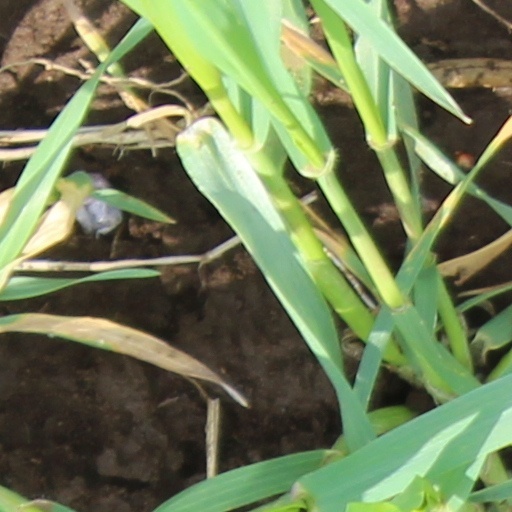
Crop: wheat